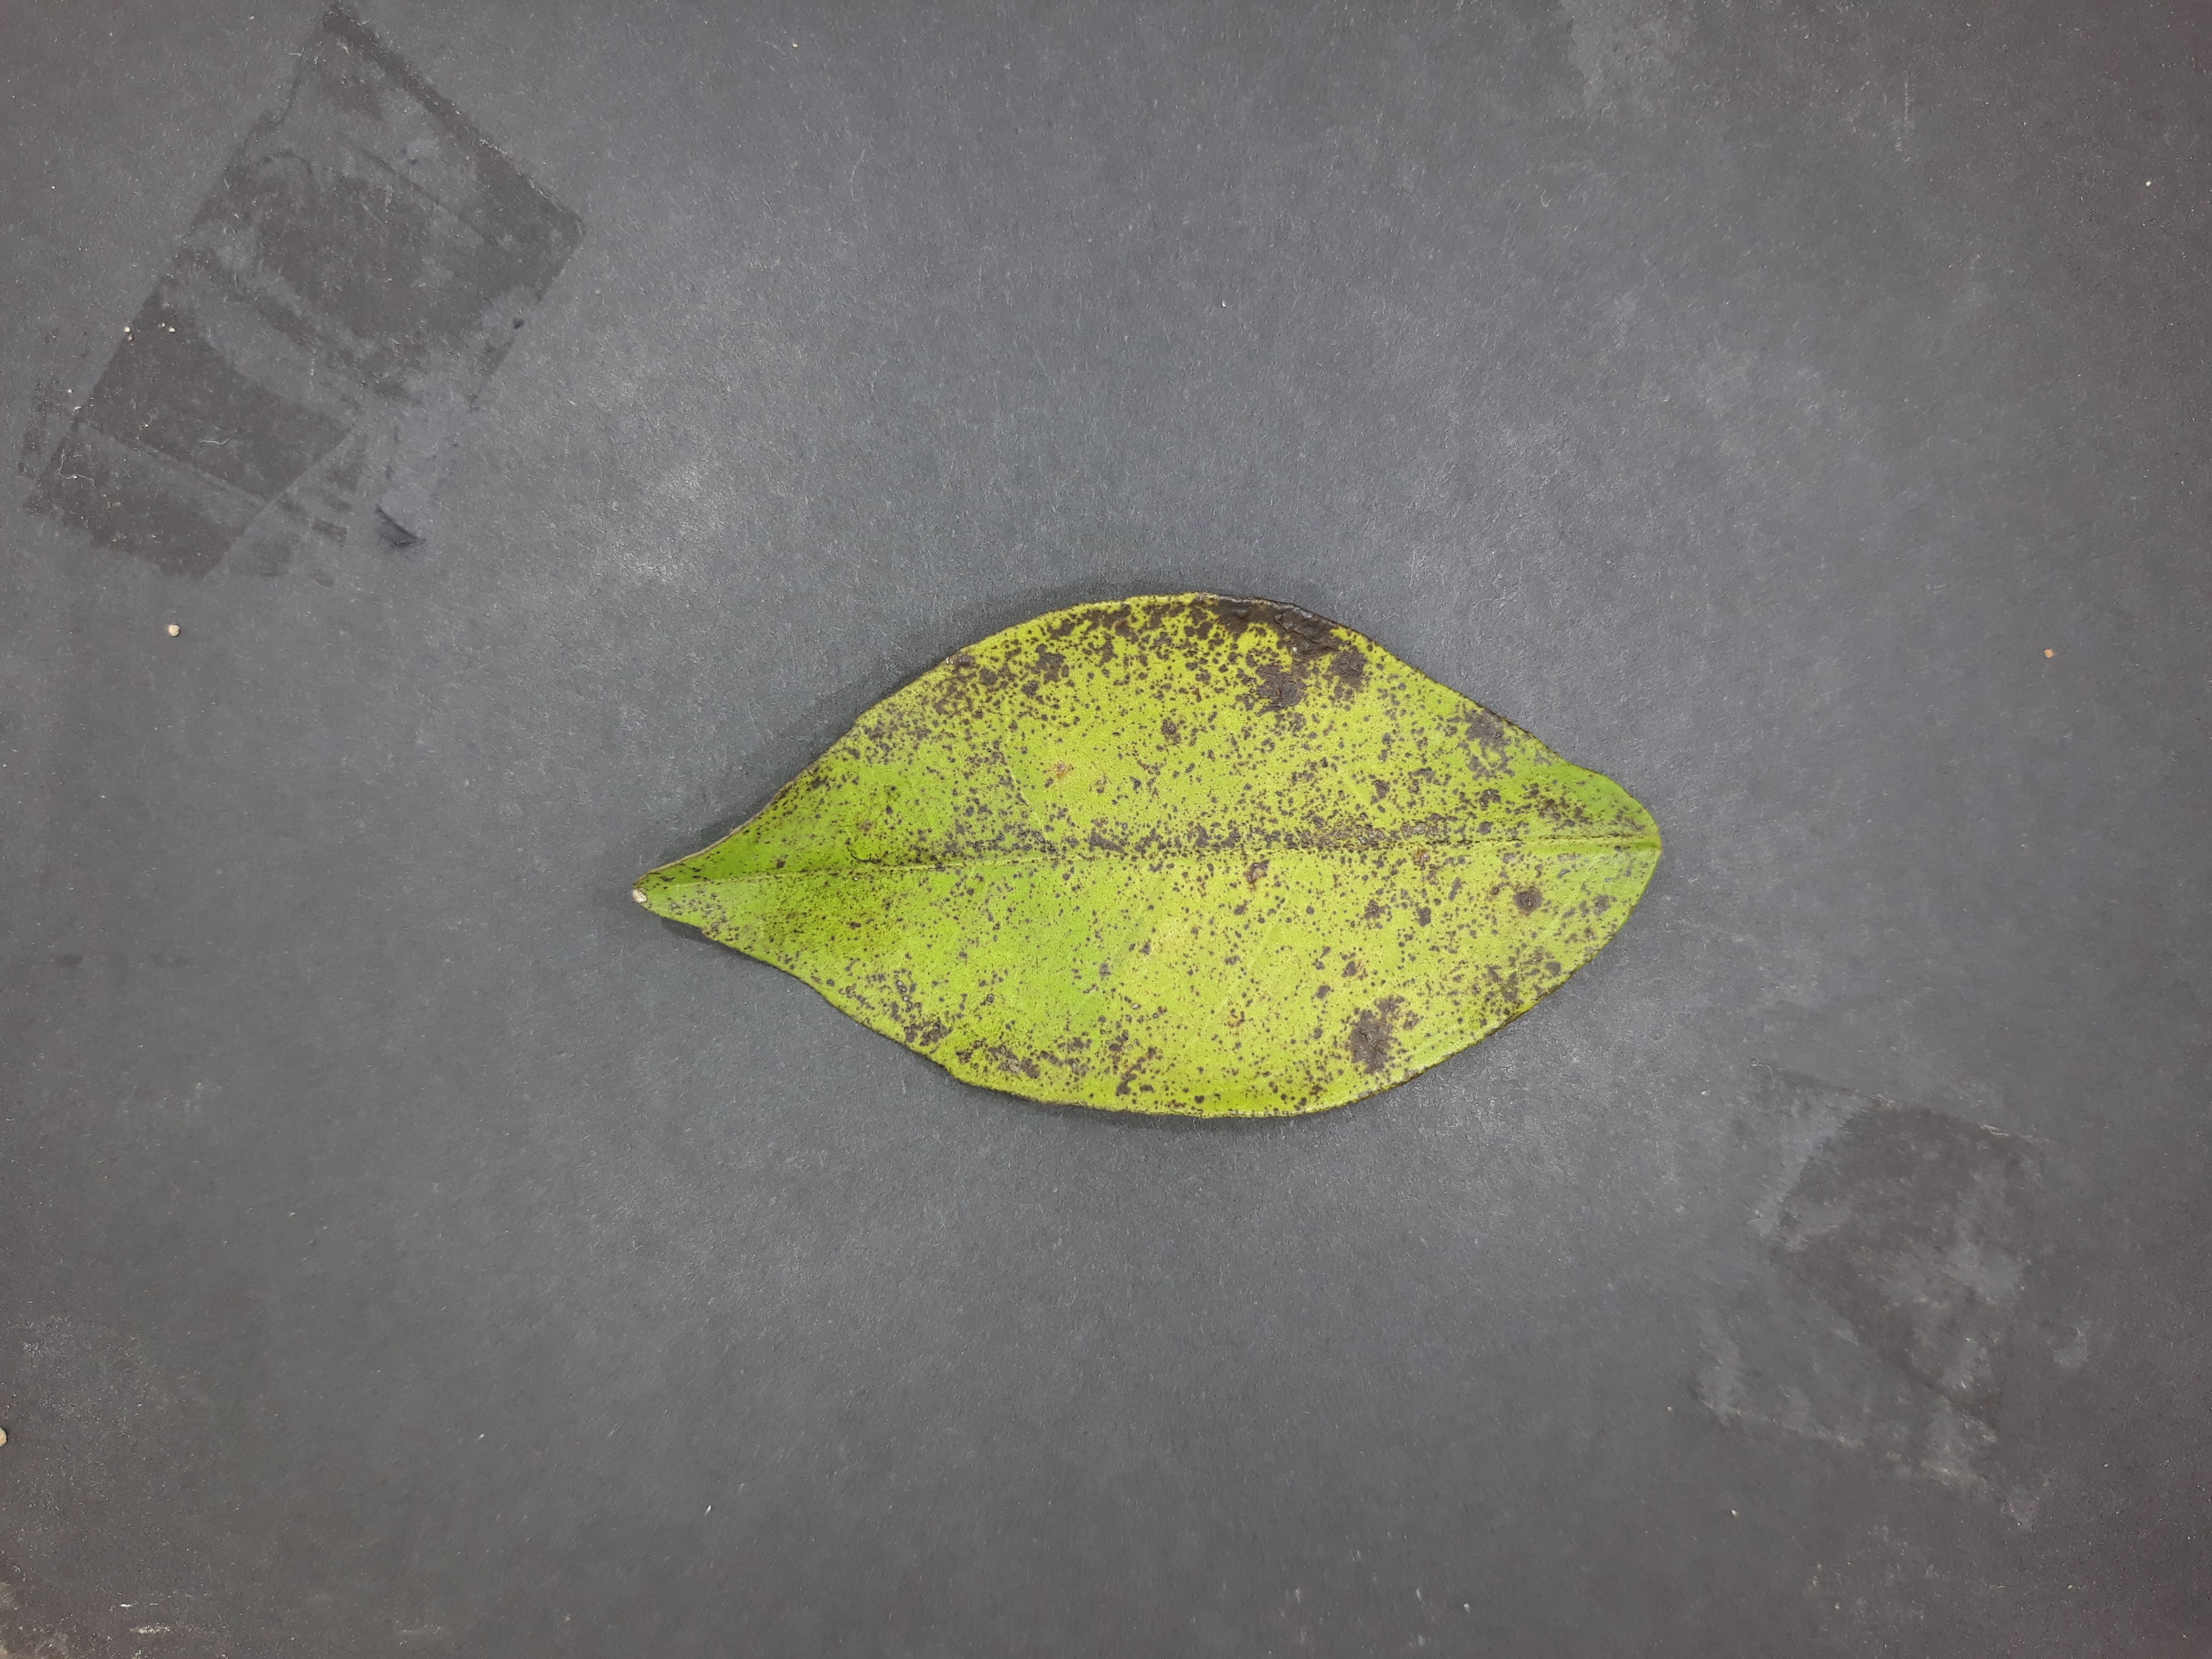
Label: Greasy_spot